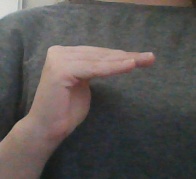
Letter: haa